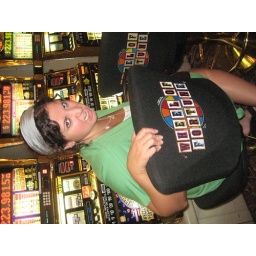
I want this chair in my house